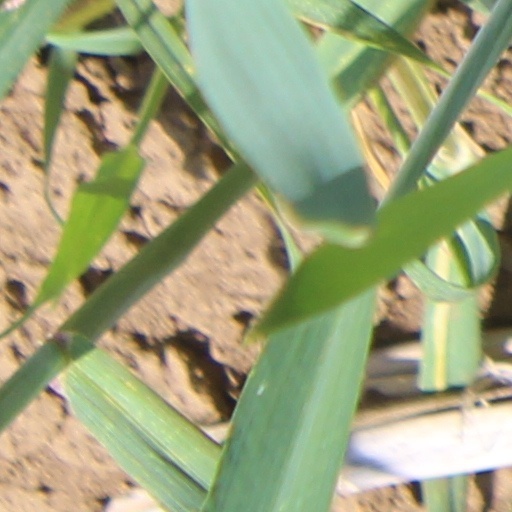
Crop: wheat